Handel and Haydn Society

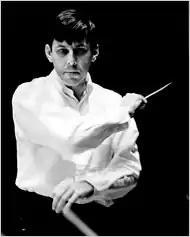
Thomas Dunn, 1979

Toward the middle of the 20th century, the Handel and Haydn Society began adopting the practices of the "historically informed performance" movement, striving for vocal and instrumental "authenticity". This came in response to a 1965 review in the "Boston Globe" by Michael Steinberg, who criticized the group's failure to demonstrate any awareness of the revolution in performance practice already under way in larger music centers. He later described the variables at issue: "Decisions about tempo, articulation, vocal embellishment (long felt to be sacrilegious and unthinkable), weight and color of sonority, all contributed to this process." Writing in 2005, he included Thomas Dunn in a list of seven "conductors who most powerfully effected this re-examination."